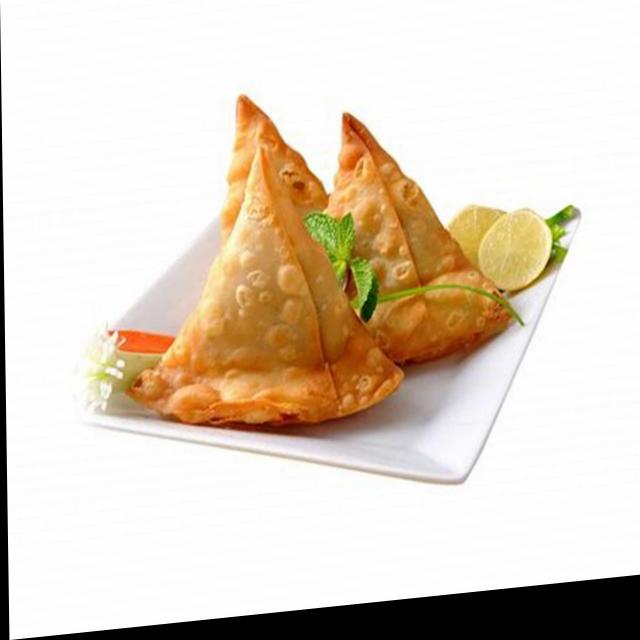
Dish: samosa